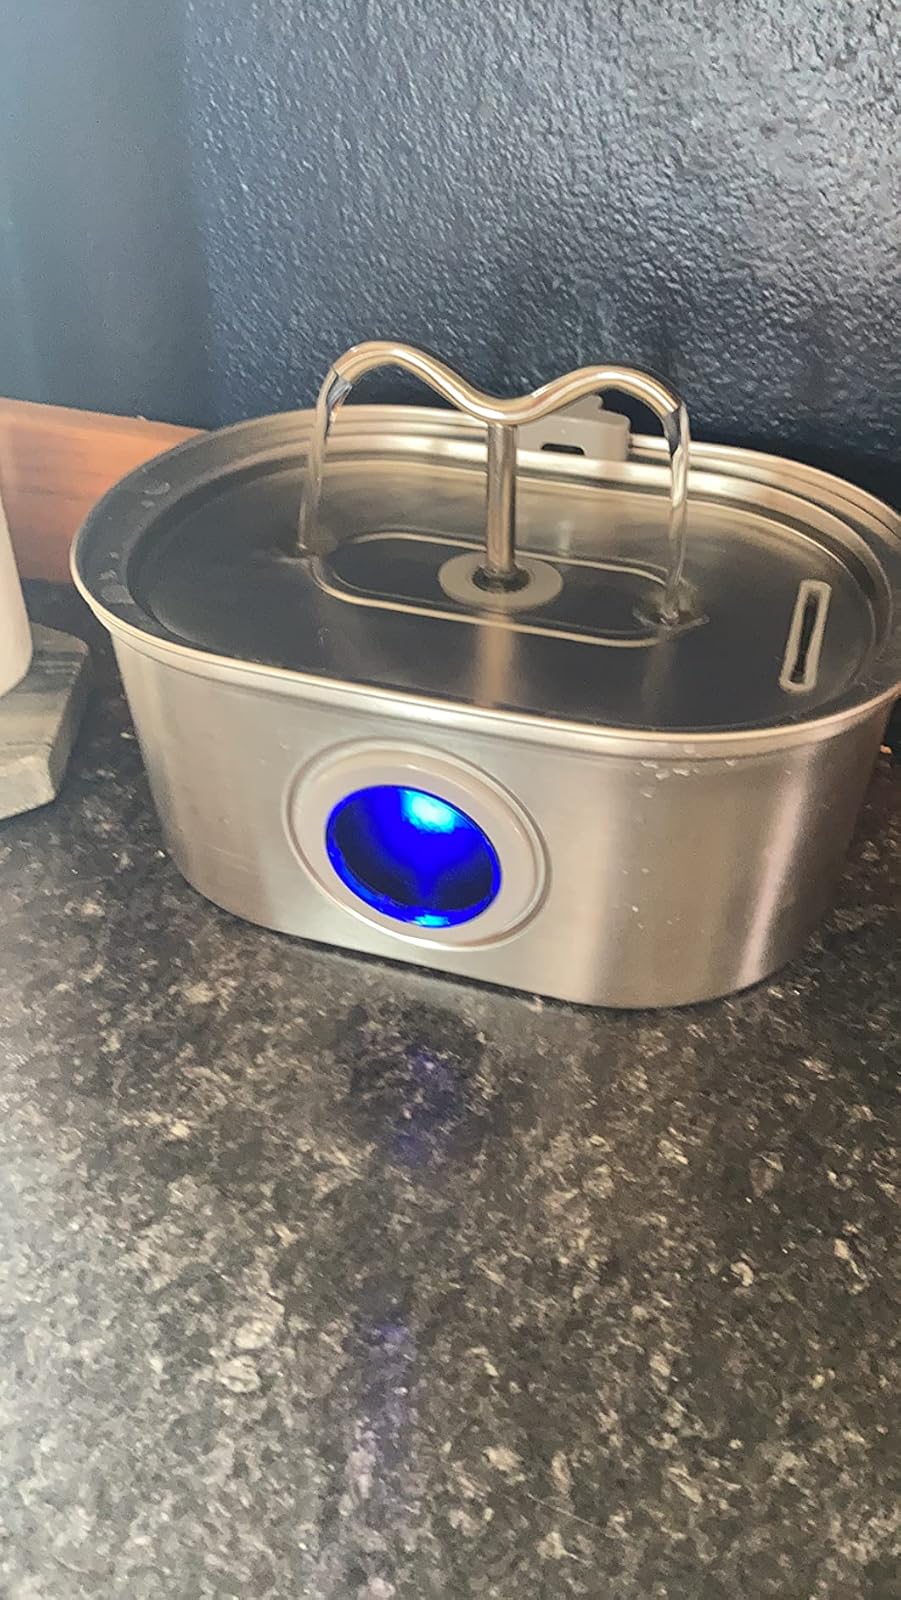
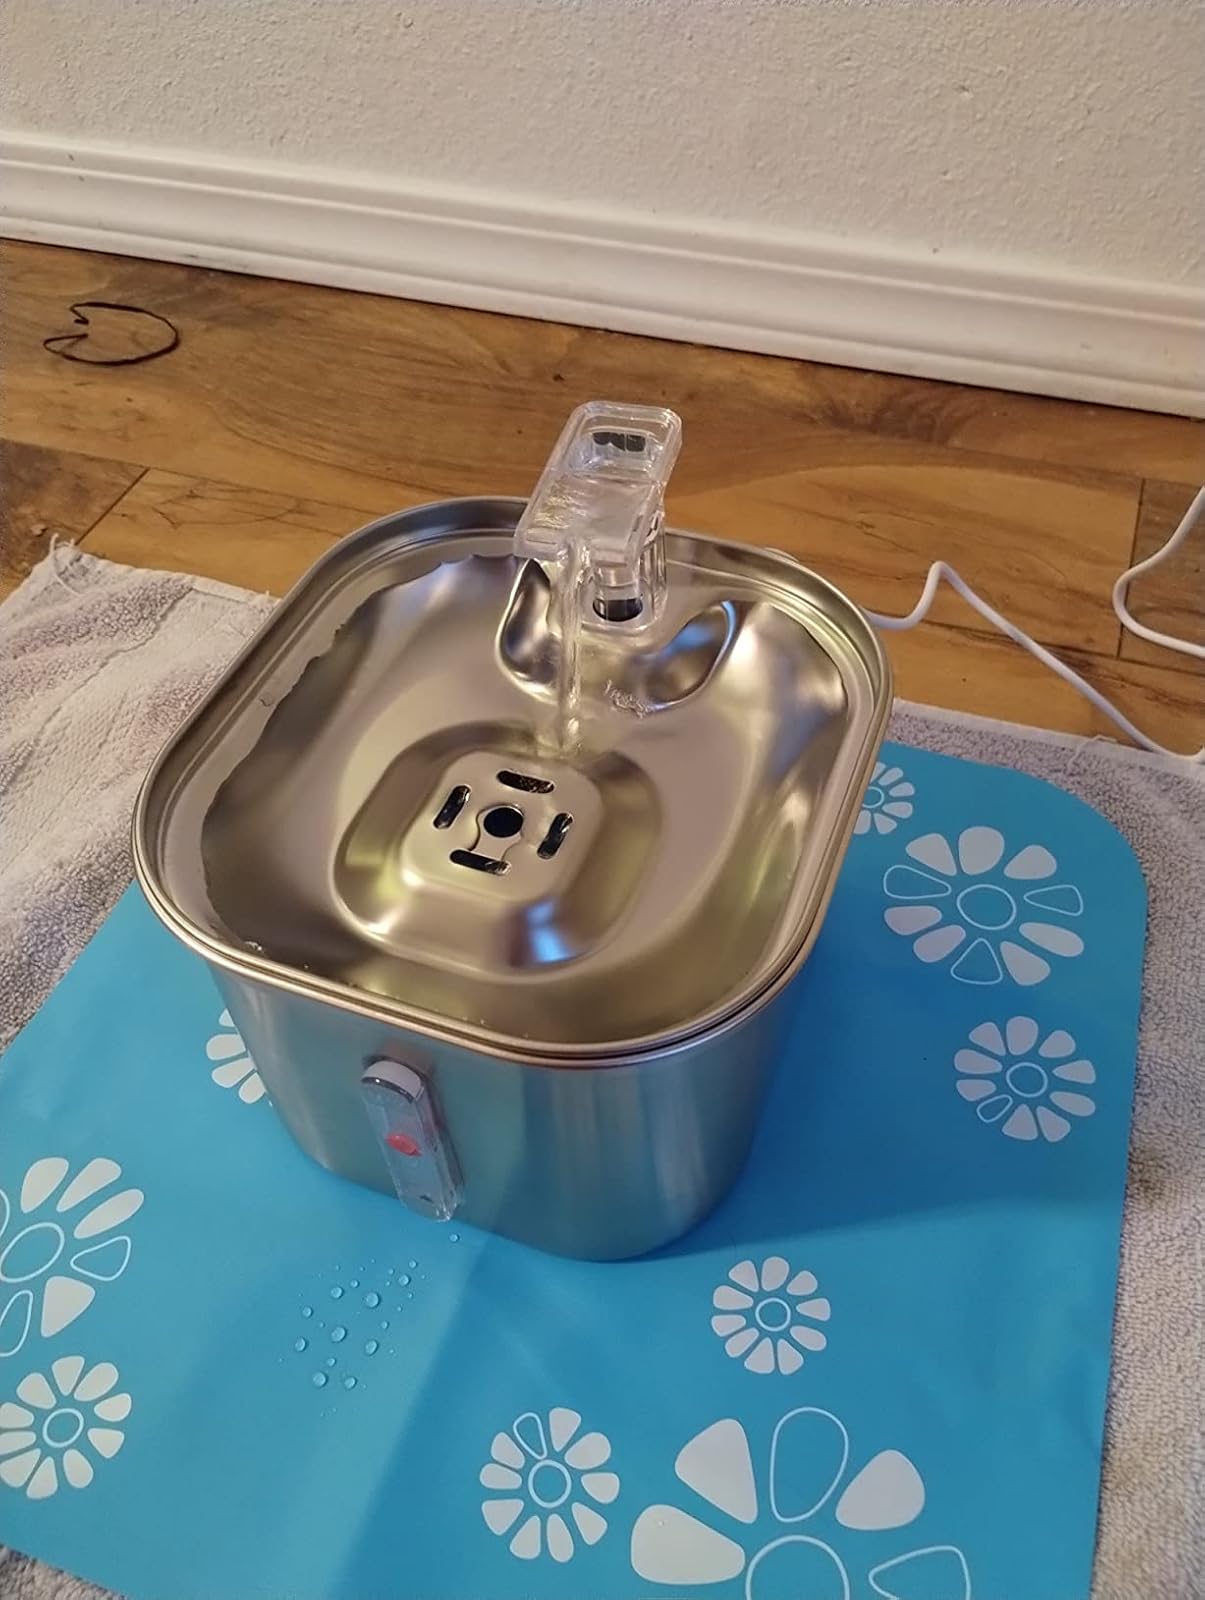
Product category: items_bowl
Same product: no